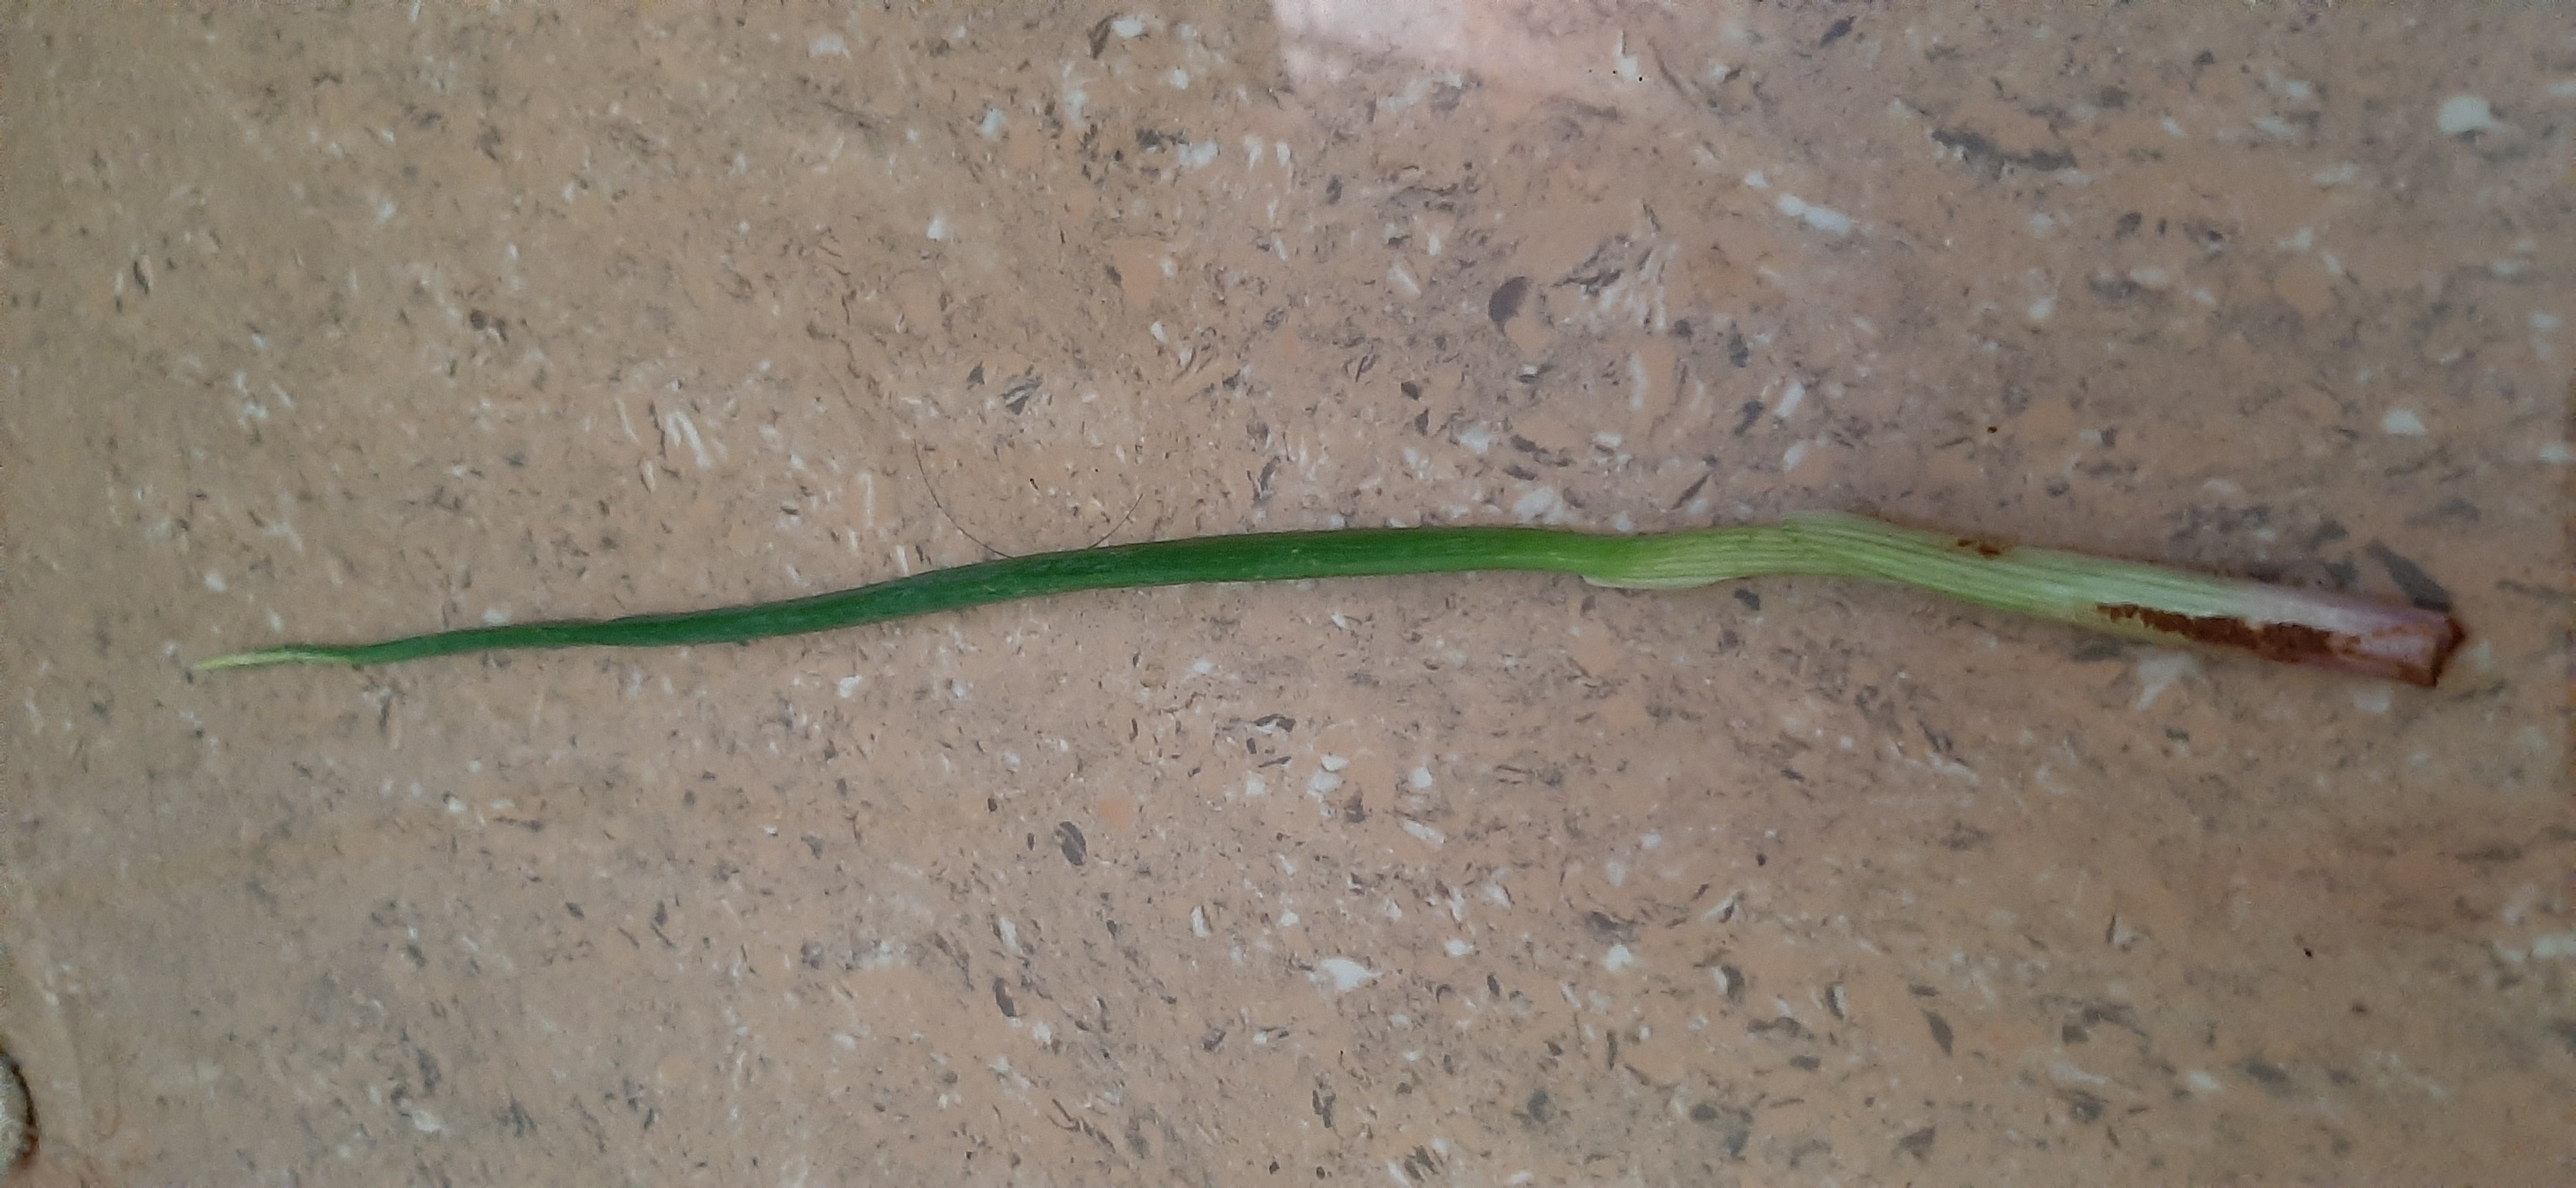
Plant: Onion